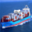
Label: ship